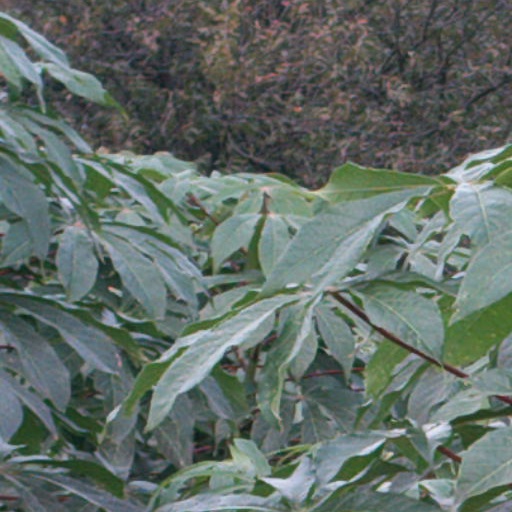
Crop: cassava